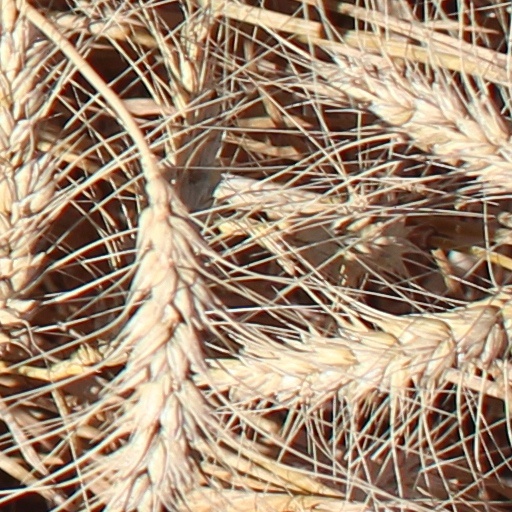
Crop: wheat